Mandal (municipality)

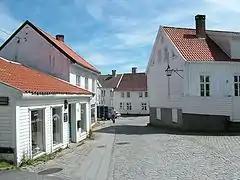
Part of Mandal town center

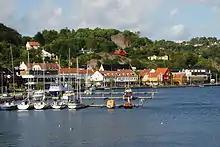
Marina in Mandal

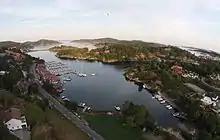
View of the Tregde area

The town of Mandal was established as a ladested municipality on 1 January 1838 (see formannskapsdistrikt law). On 1 July 1921, a part of the neighboring municipality of Halse og Harkmark (population: 221) that was next to the town of Mandal was merged with the town. During the 1960s, there were many municipal mergers across Norway due to the work of the Schei Committee. On 1 January 1964, the town of Mandal (population: 5,446) was merged with the rural municipalities of Halse og Harkmark (population: 3,676) and Holum (population: 1,127) to form a new, large municipality of Mandal. On 1 January 1965, an unpopulated area of Mandal called Svalemyren was transferred to the neighboring municipality of Søgne.